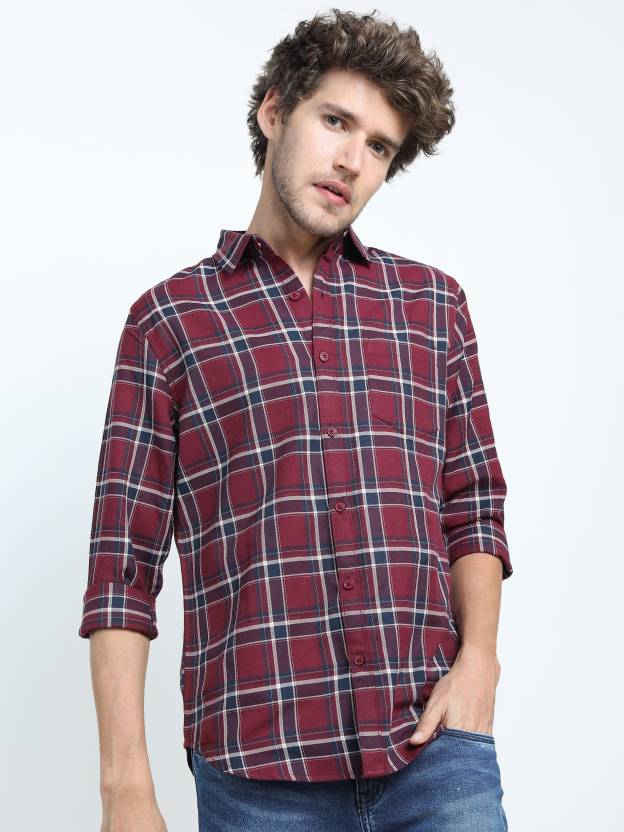
Product: Men Slim Fit Checkered Cut Away Collar Casual Shirt
Price: ₹379
Colors: Multicolor
Pattern: Checkered
Description: KETCH Slim Fit Y/D TWILL CHECKS  COTTON  POLY RED/NAVY BLUE Shirt